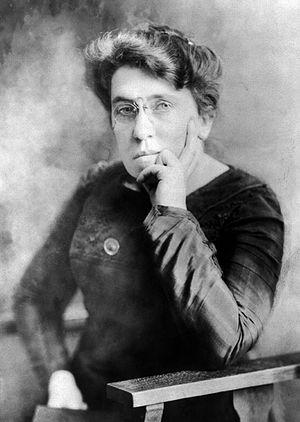
L'anarcha-féminisme ou féminisme libertaire, qui combine féminisme et anarchisme de gauche, considère la domination des hommes sur les femmes comme l'une des premières manifestations de la hiérarchie dans nos sociétés. Le combat contre le patriarcat est donc pour les anarcha-féministes partie intégrante de la lutte des classes et de la lutte contre l'État, comme l'a formulé Susan Brown : Puisque l'anarchisme est une philosophie politique opposée à toute relation de pouvoir, il est intrinsèquement féministe.
Le féminisme est un ensemble de mouvements et d'idées philosophiques qui partagent un but commun : définir, promouvoir et atteindre l'égalité politique, économique, culturelle, sociale et juridique entre les femmes et les hommes. Le féminisme a donc pour objectif d'abolir, dans ces différents domaines, les inégalités homme-femme dont les femmes sont les principales victimes, et ainsi de promouvoir les droits des femmes dans la société civile et dans la vie privée.
En 1840, dans l'histoire de l'anarchisme, Pierre-Joseph Proudhon est le premier théoricien qui revendique explicitement la qualité d' « anarchiste ». En 1841, parait en France, le premier journal communiste libertaire, L'Humanitaire. En 1850, Anselme Bellegarrigue publie L'Anarchie, journal de l'ordre. En 1857, Joseph Déjacque crée le néologisme libertaire pour affirmer le caractère égalitaire et social de l'anarchisme naissant.
Emma Goldman est une anarchiste russe connue pour son activisme politique, ses écrits et ses discours radicaux libertaires et féministes. Elle a joué un rôle majeur dans le développement de la philosophie anarchiste en Amérique du Nord et en Europe dans la première moitié du XXᵉ siècle.
Dès ses origines, l'anarchisme a joué un rôle important dans la promotion de l'amour libre.
Cette liste de militants pour la paix comprend des personnes qui ont préconisé de manière proactive la résolution diplomatique, philosophique et non militaire des principaux conflits territoriaux ou idéologiques par des moyens et des méthodes non violents. Les militants pour la paix travaillent généralement avec d'autres dans l'ensemble des mouvements anti-guerre et de paix pour concentrer l'attention du monde sur ce qu'ils perçoivent comme l'irrationalité des conflits, des décisions et des actions violents. Ils initient et facilitent ainsi de vastes dialogues publics destinés à modifier de manière non violente les accords de société de longue date directement liés et maintenus par les divers processus de pensée violents, habituels et historiquement craintifs qui se trouvent au cœur de ces conflits, avec l'intention de mettre fin pacifiquement aux conflits eux-mêmes.